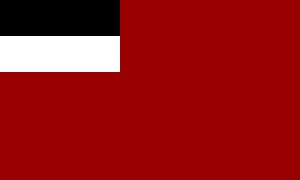
Georgiens flag
Georgiens flag 1918–1921 og 1990–2004
Georgiens flag består af fem kors, et stort rødt på hvid baggrund og fire mindre Sankt Georgskors i rødt på de fire hvide felter. Valget af korstype henspiller på landets navn. Femkorsflaget blev officielt 14. januar 2004 under Rosenrevolutionen, efter en pause på ca 500 år. Det var tidligere flaget til kongedømmet Georgien i middelalderen.